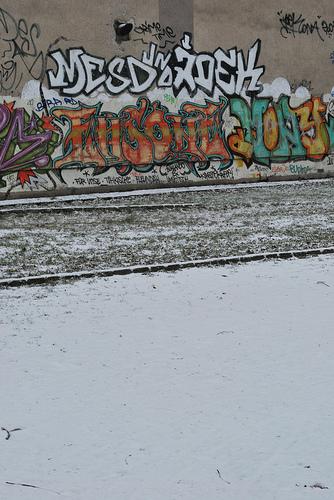
Weather: snow or frosty